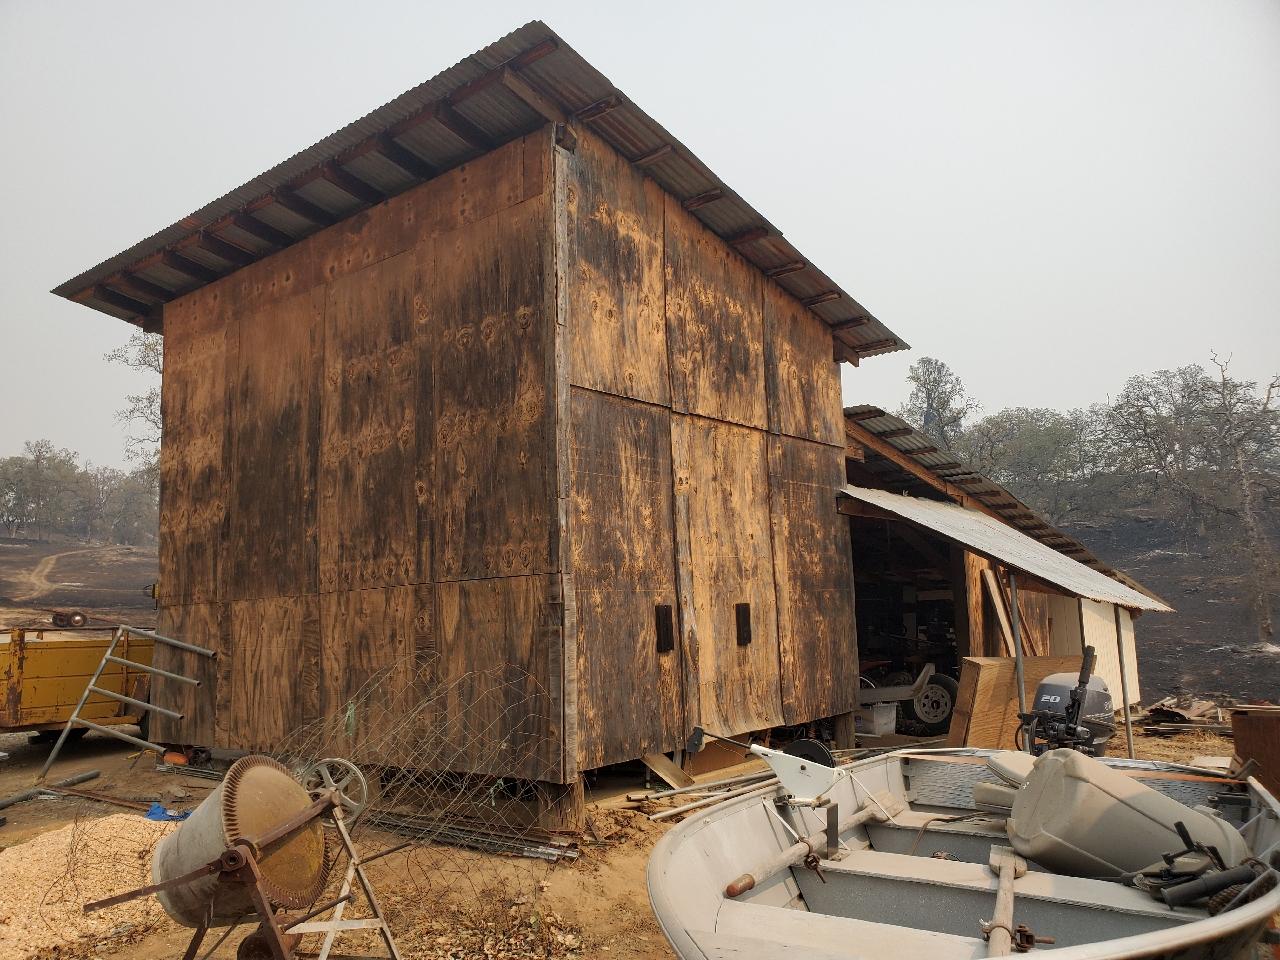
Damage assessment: no_damage